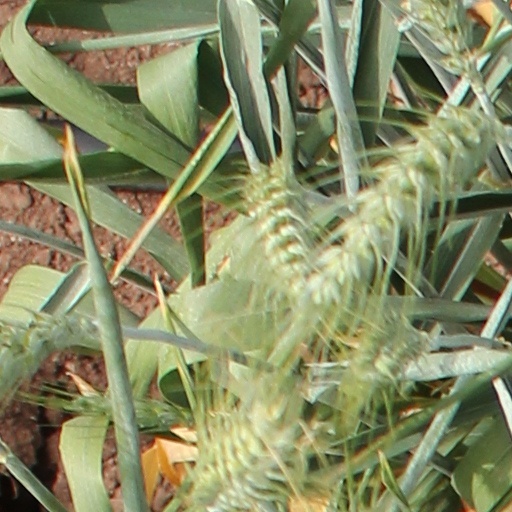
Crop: wheat